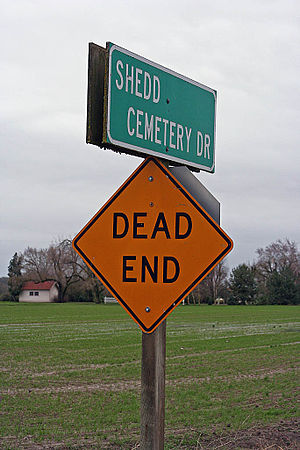
Sort humor
Skilt "Dead End" (Blind vej) på kirkegård i USA
Sort humor er en speciel grotesk, absurd eller sortsynet form for humor og satire, hvor det grundlæggende emne er alvorligt, og for nogle kan virke stødende såsom død, krig, sygdom, narkotika og lignende. Provokationer og leg med tabuer er ofte en vigtig del af den sorte humor. Sort humor er ofte præget af ironi, men også det tragikomiske.